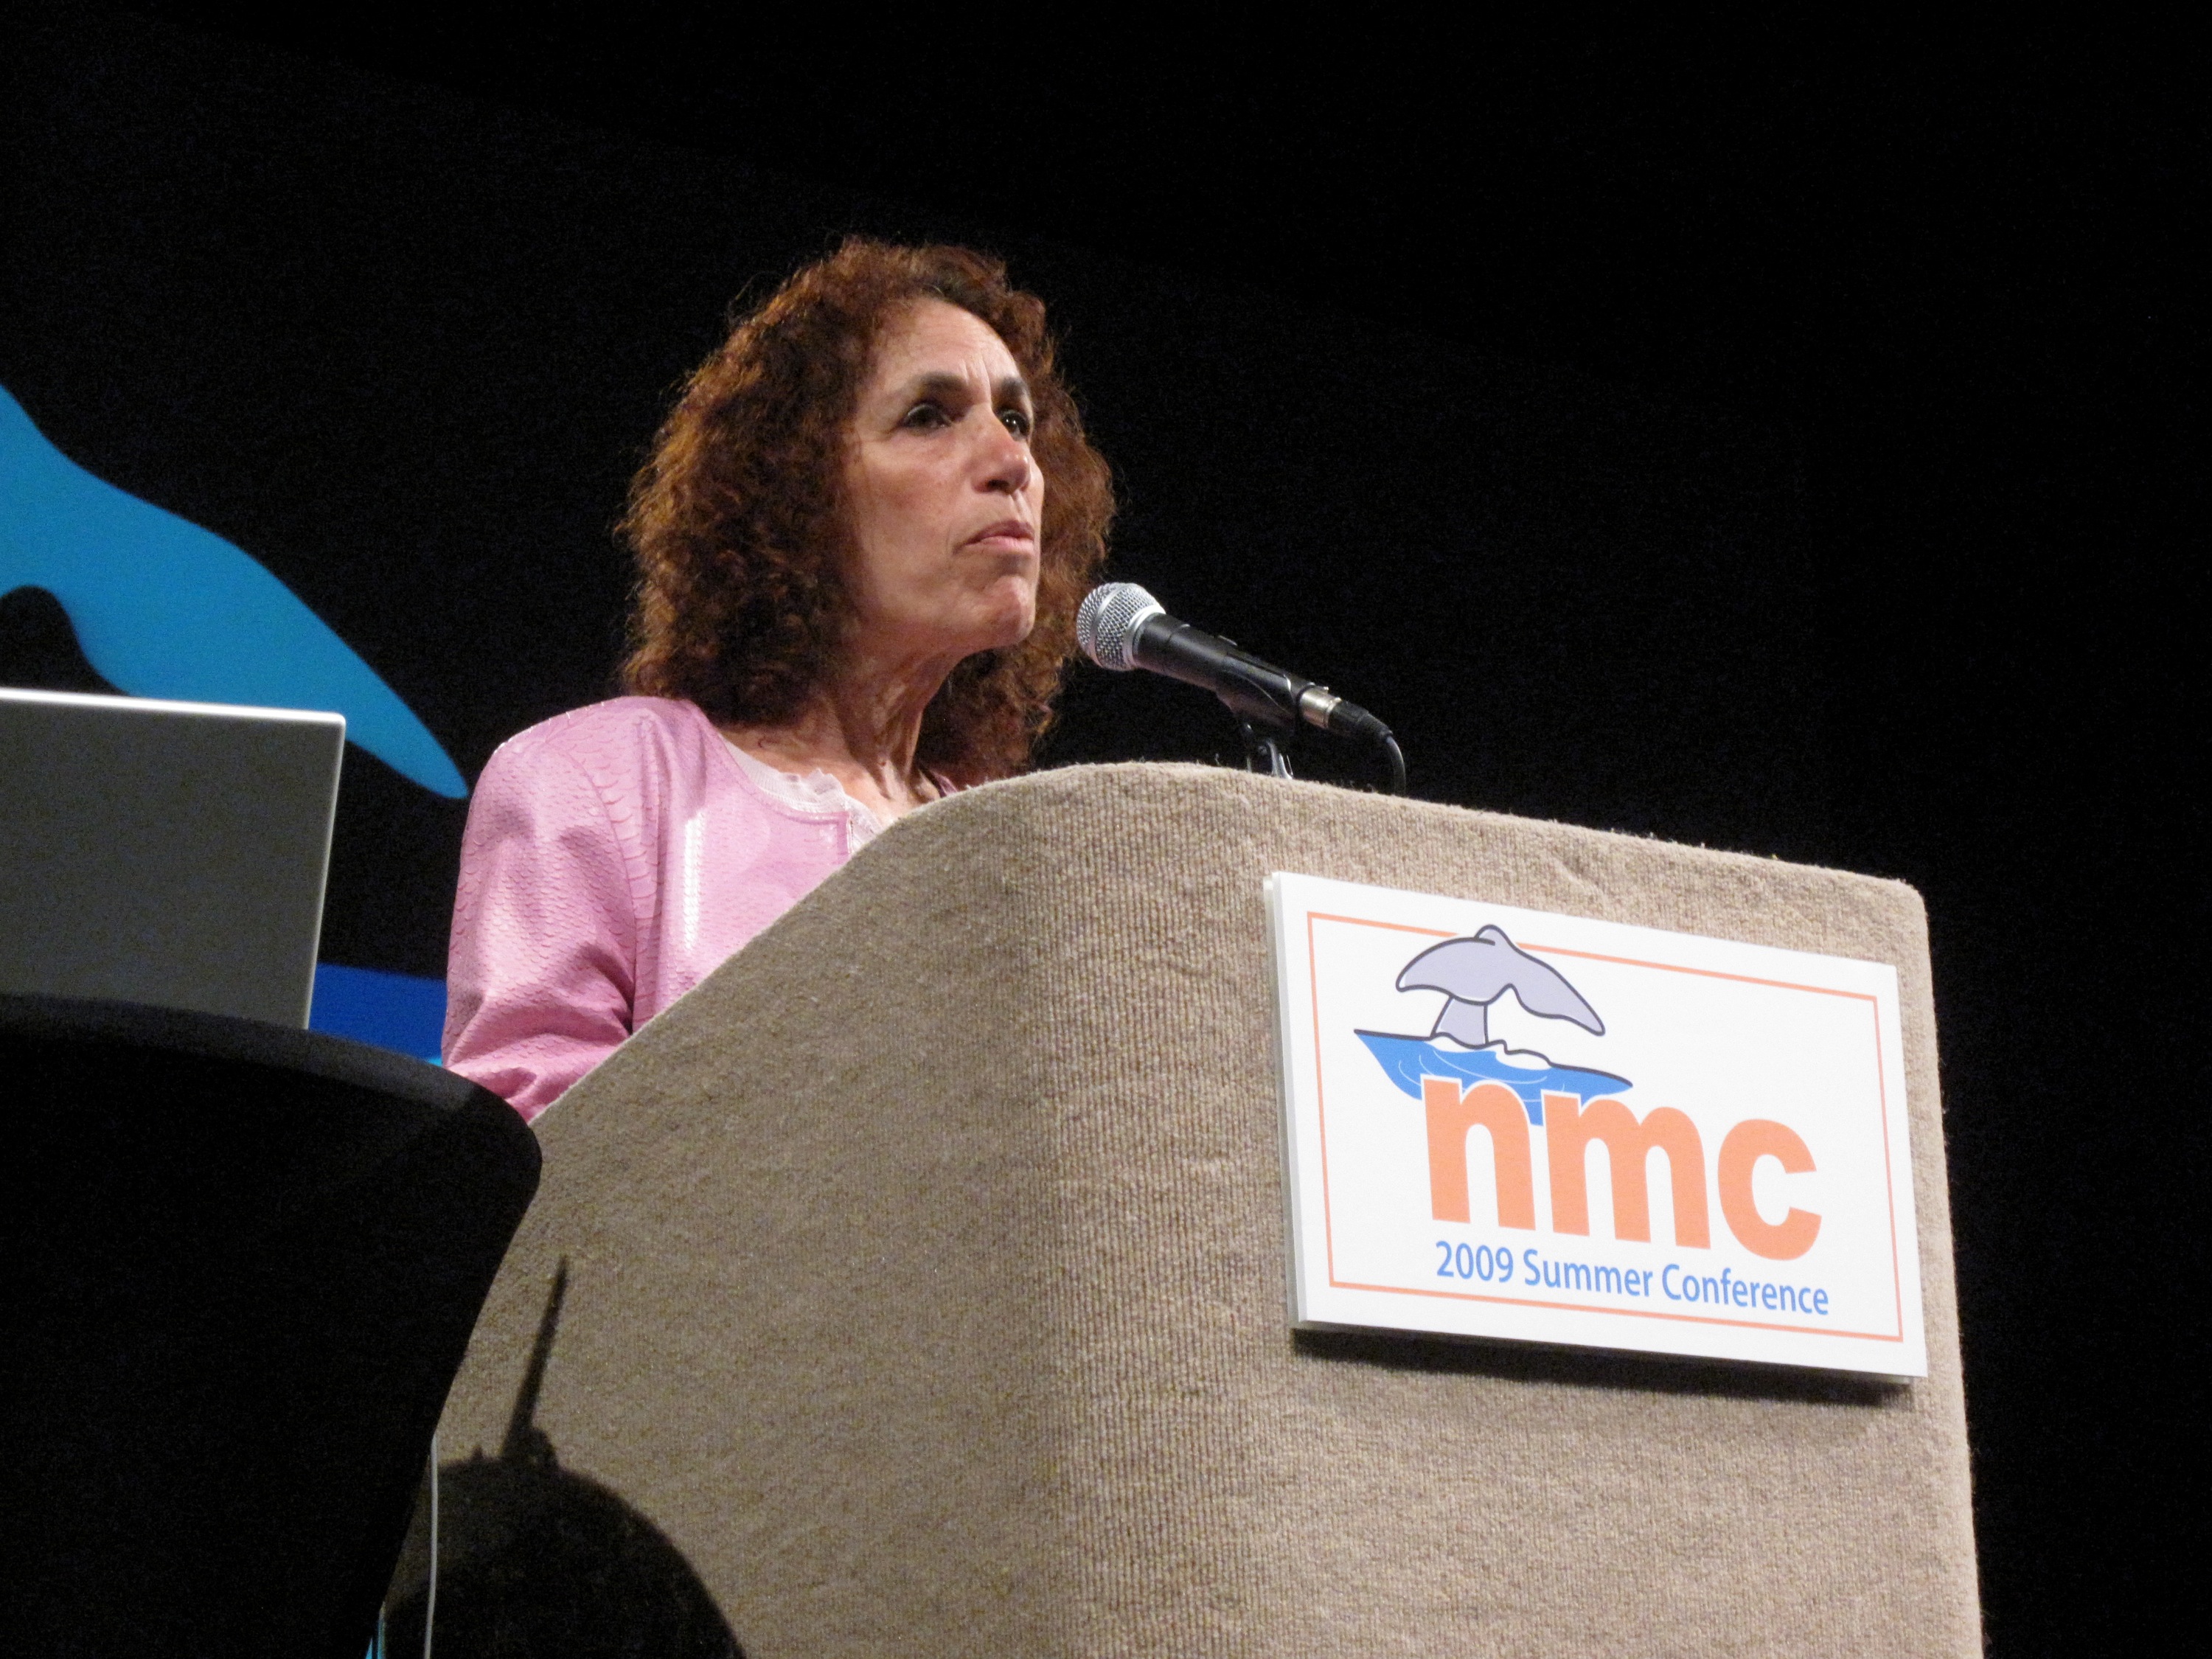
person, musician, singing, speech, monterey, nmc2009, singer songwriter